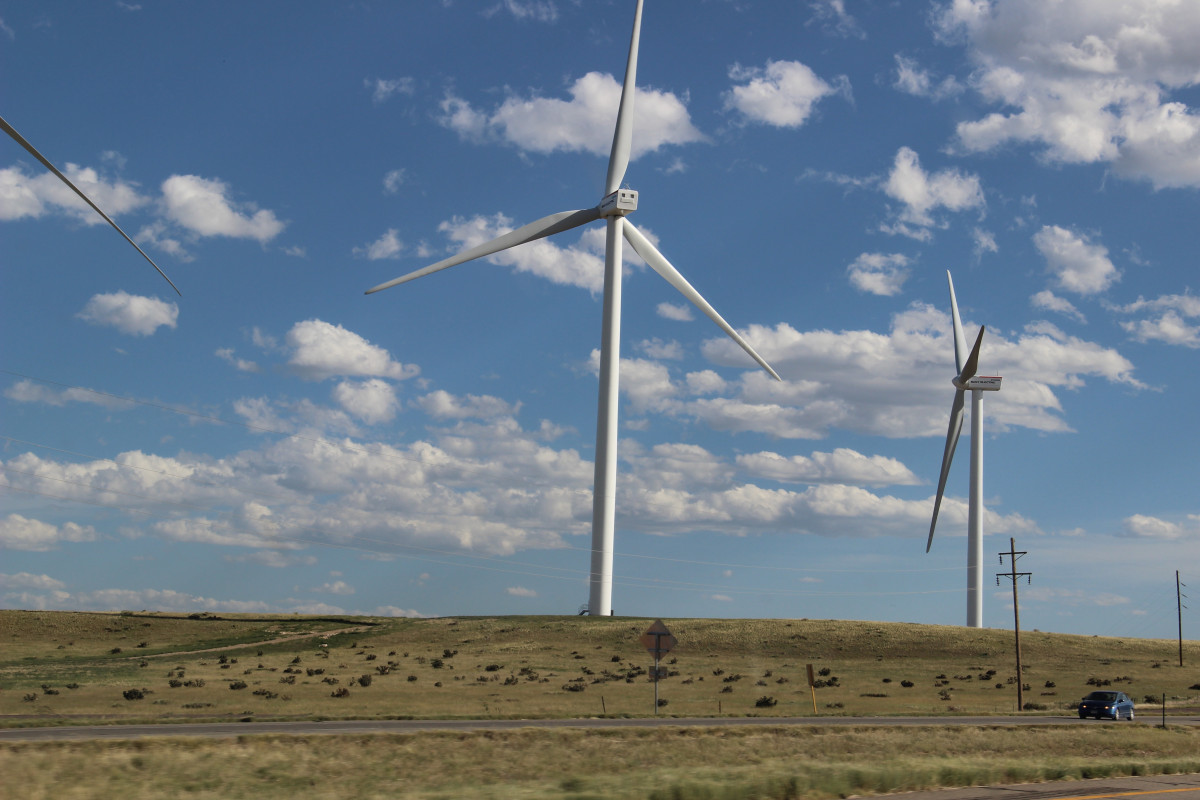
Tags: machine, wind turbine, electricity, energy